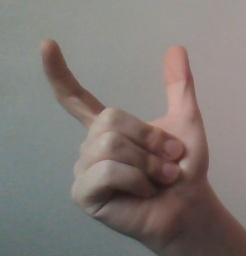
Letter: nun